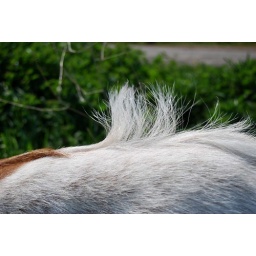
Heres my biggest goat who can jump a 5 foot fence and eat the grass over the road....